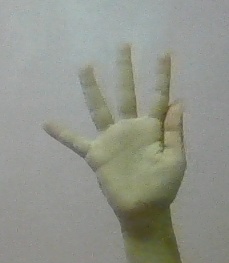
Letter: sheen